Ella Spira

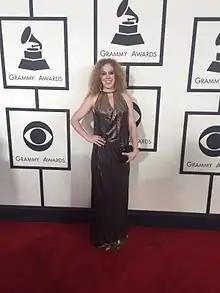
Ella Spira at the Grammy Awards 2016

Ella Spira MBE is a Grammy-nominated composer, visual artist and an award-winning theatre producer based in London, England. Spira co-founded the production company Sisters Grimm alongside ex Royal Ballet ballerina Pietra De Mello-Pittman in 2009. Spira writes and composes music for ballet and film, and works as an arranger making dance remixes for popular UK artists, but her main focus remains Sisters Grimm productions. She was born in Gloucester, and was mentored by film composer David Arnold. As a painter, Spira captured landscapes in situ of countries like China, Indonesia, Lapland, France, Albania, UAE, Brazil, Russia, the UK, and Portugal. Her artworks promote respect and appreciation for nature and raise awareness of environmental issues.